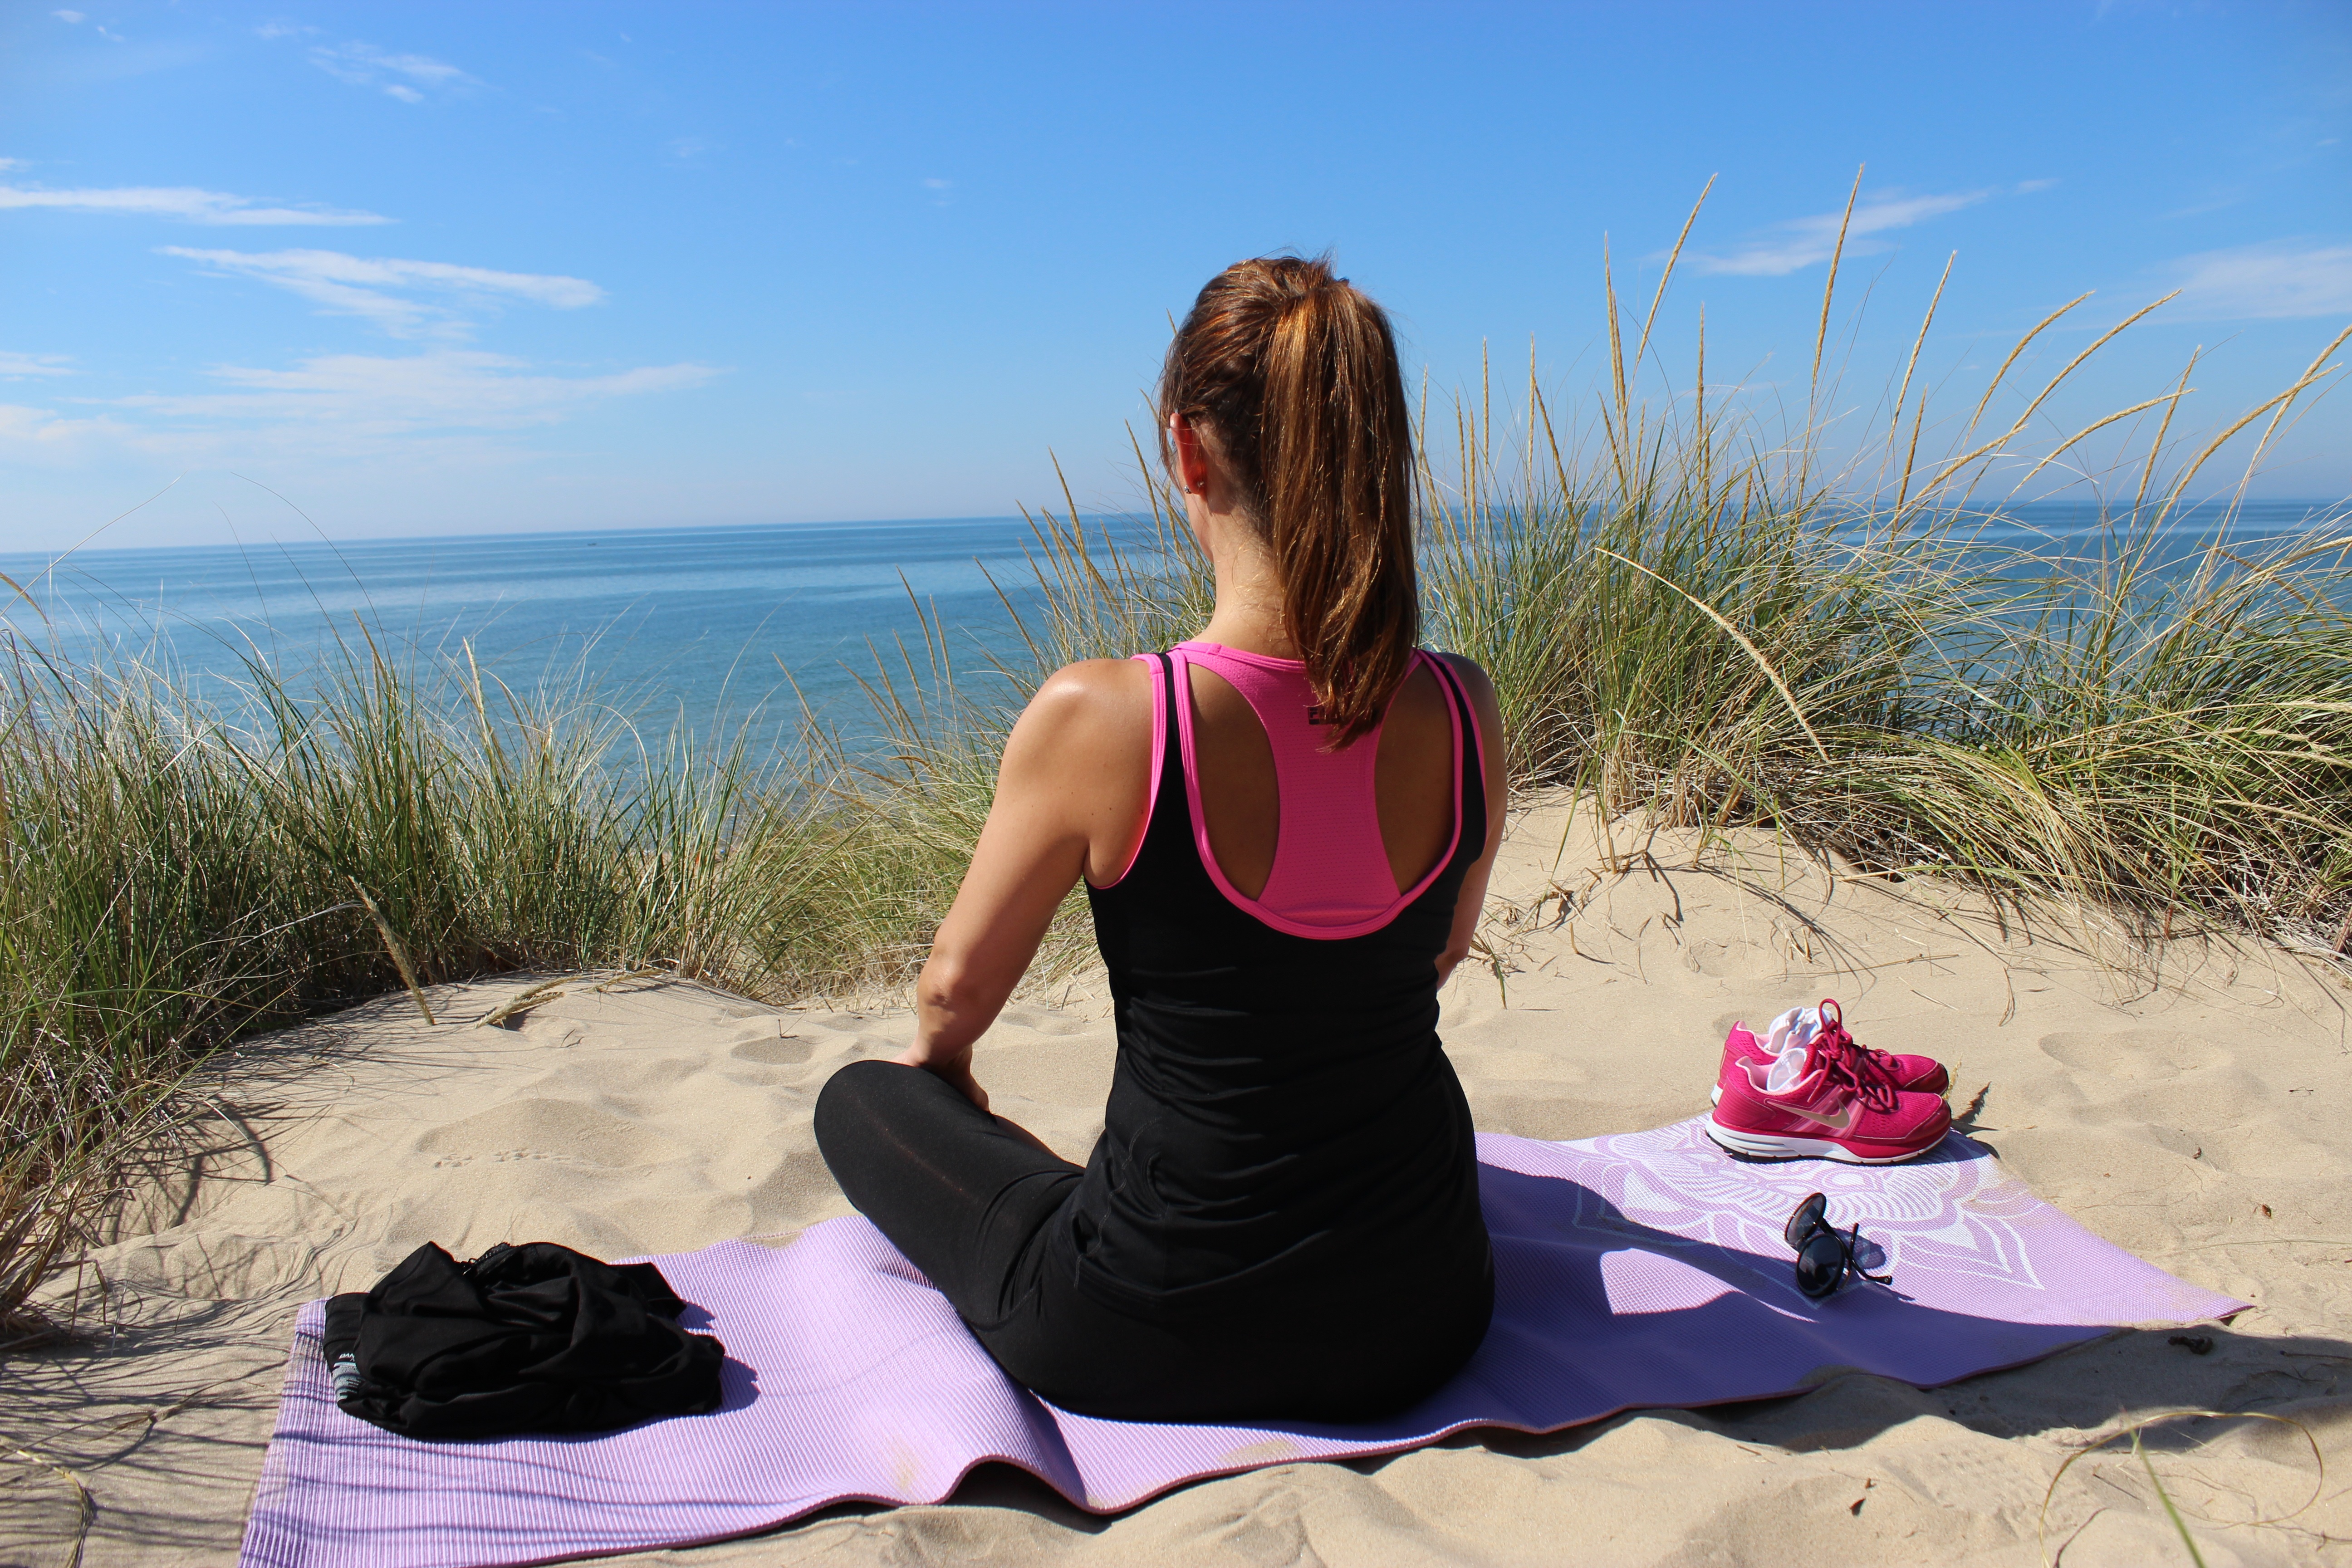
beach, sea, sand, girl, woman, vacation, female, leg, balance, sitting, exercise, lifestyle, zen, outdoors, relaxation, meditation, sports, yoga, harmony, concentration, spirituality, martial arts, human positions, sun tanning, physical fitness, striking combat sports